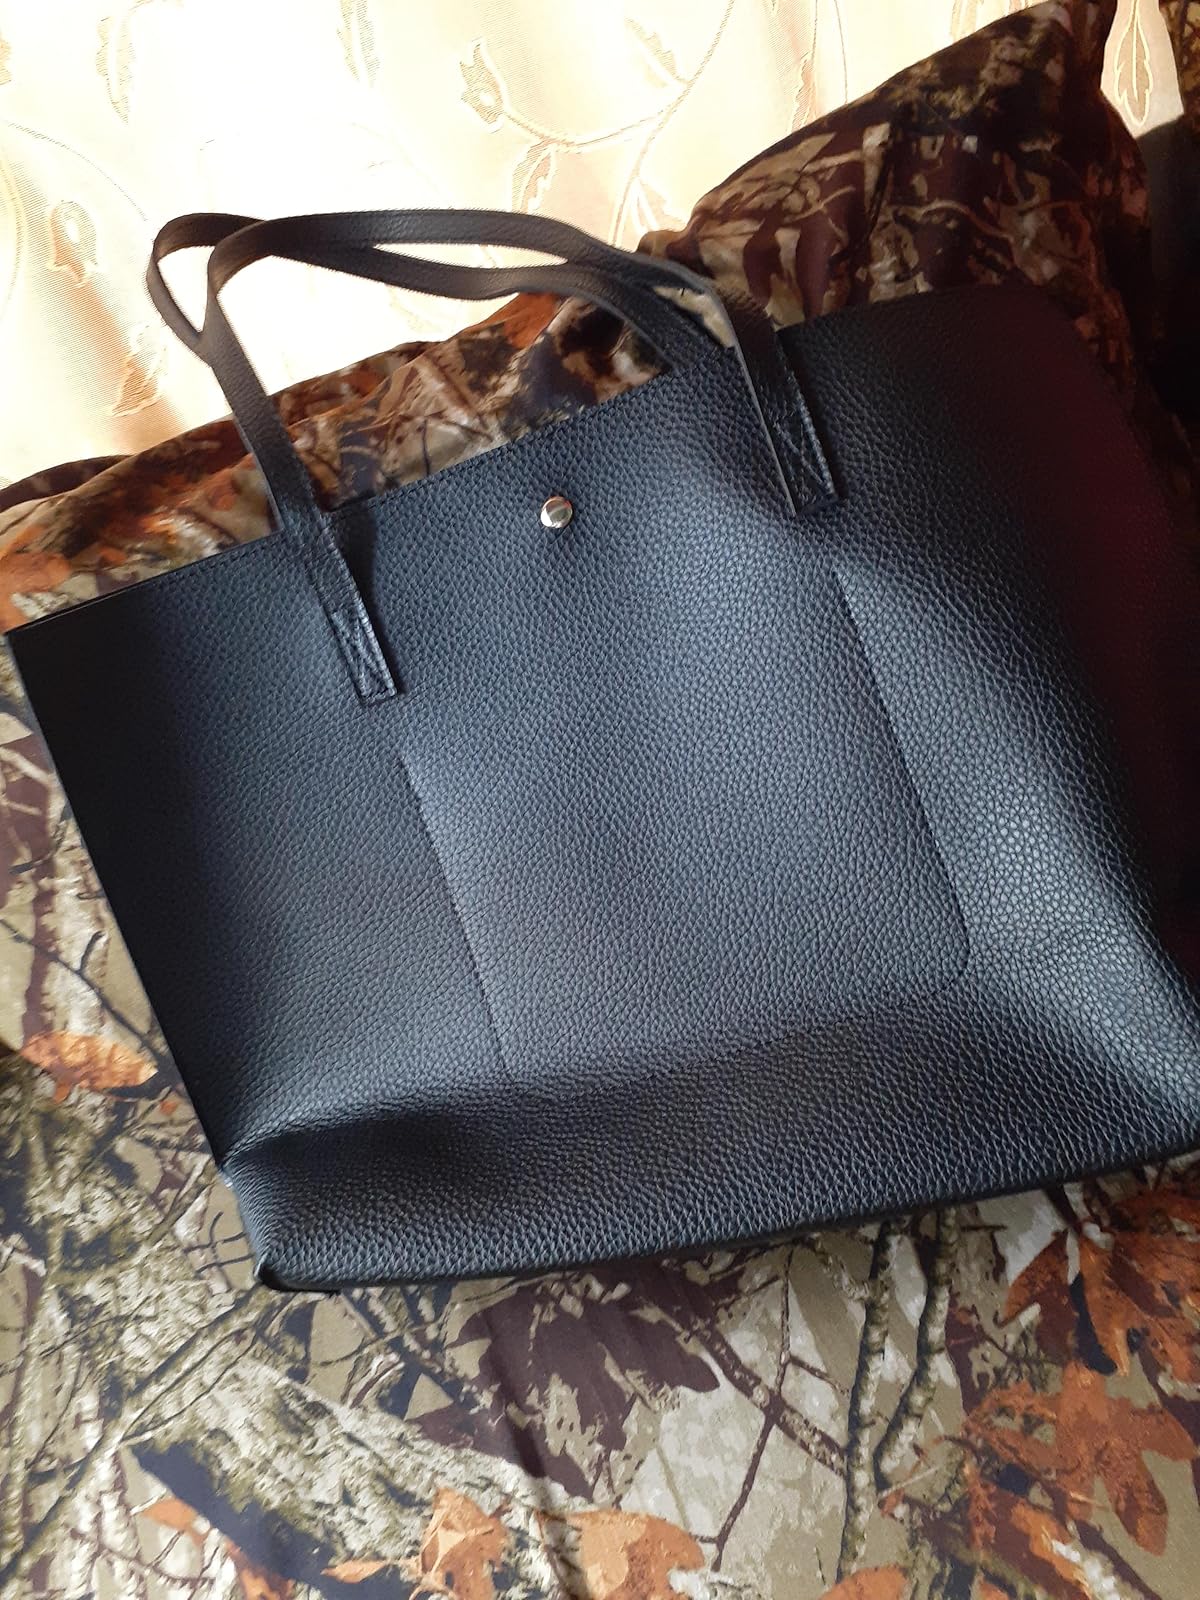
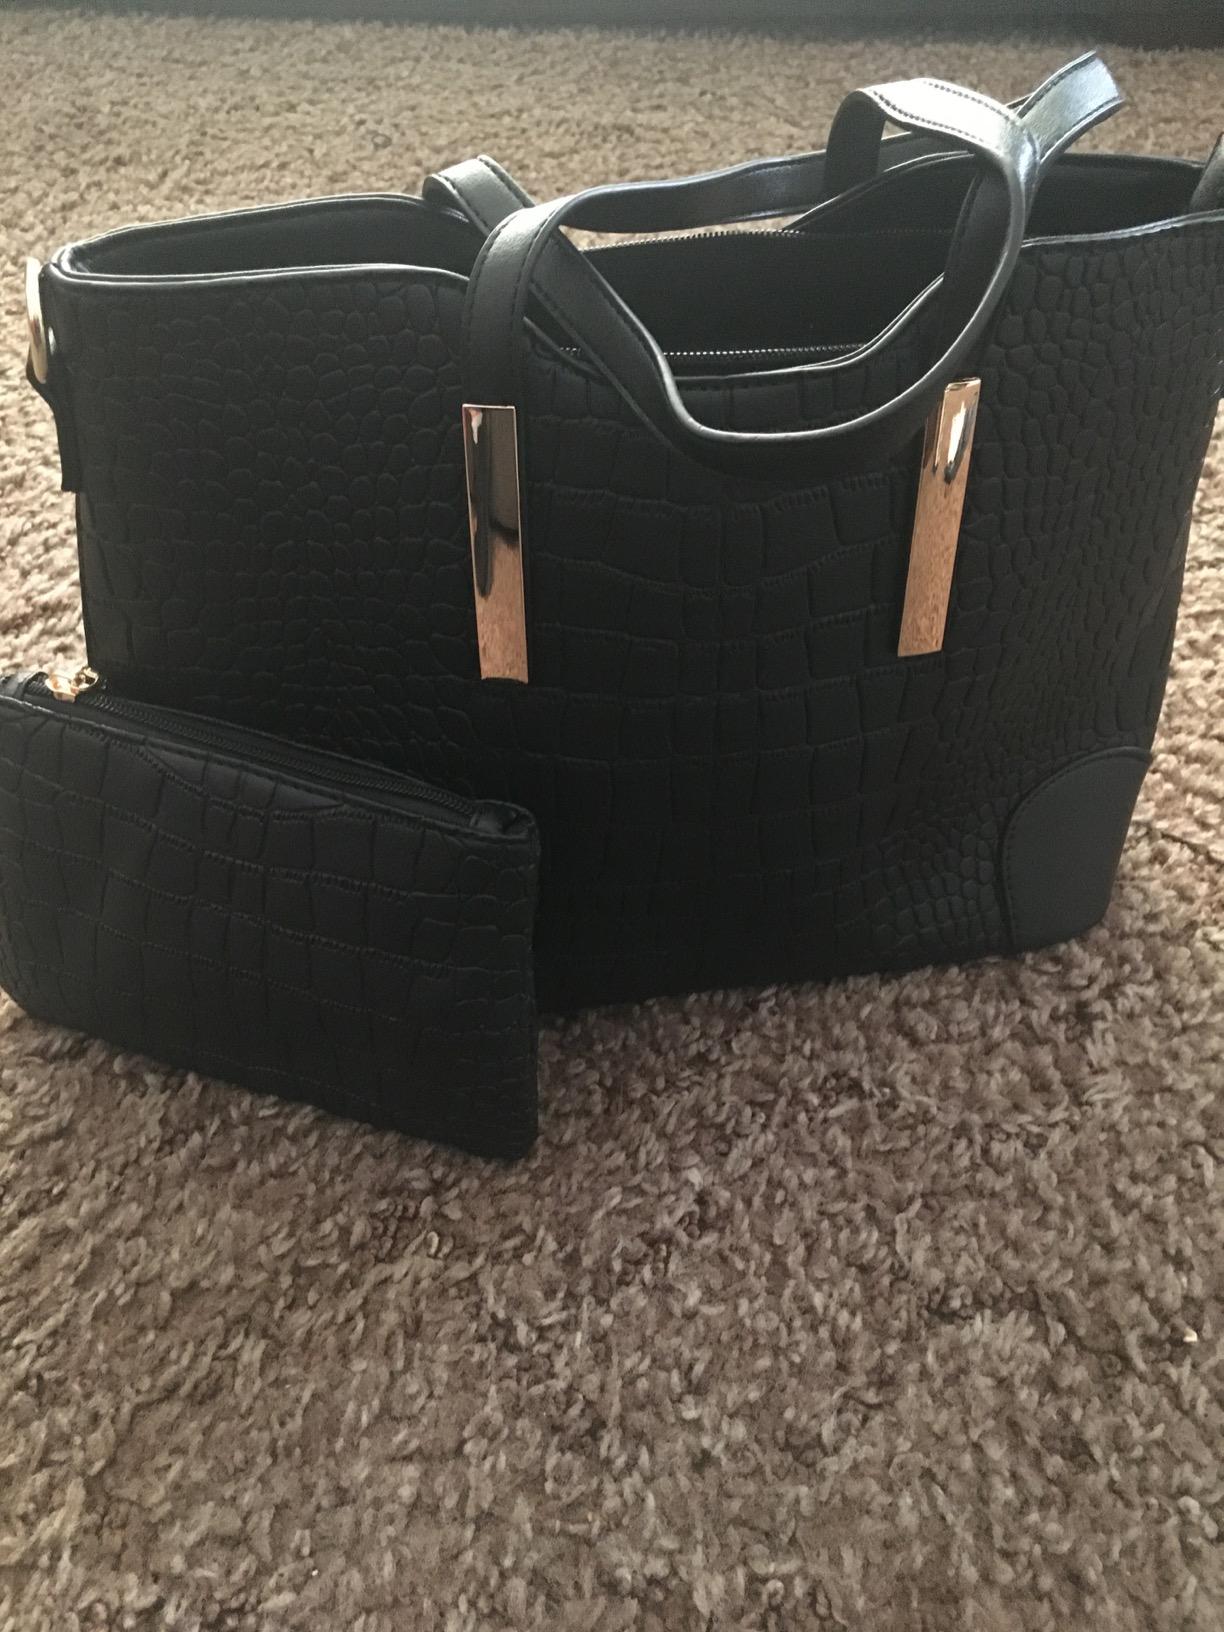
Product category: accessories_handbag
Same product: no